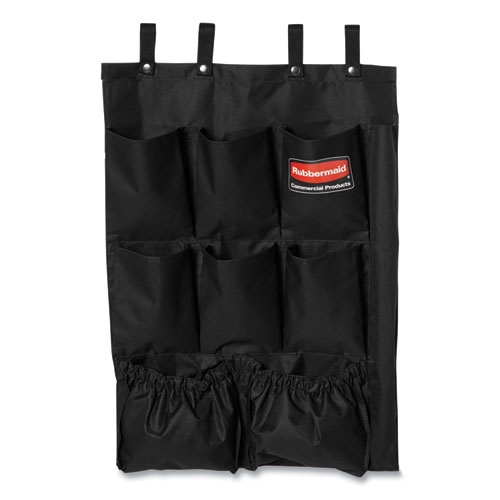
Fabric 9-pocket Cart Organizer, 19.75 X 1.5 X 28, Black.
Select a convenient, 9-pocket organizer for use in conjunction with a cleaning cart. Durable fabric construction for long service life. Functions with multiple cleaning carts for convenient usage. Allows easy storage of towels, cleansers and other necessary tools.
Brand: Rubbermaid® Commercial
Category: Business & Industrial > Janitorial Carts & Caddies > Cleaning Carts